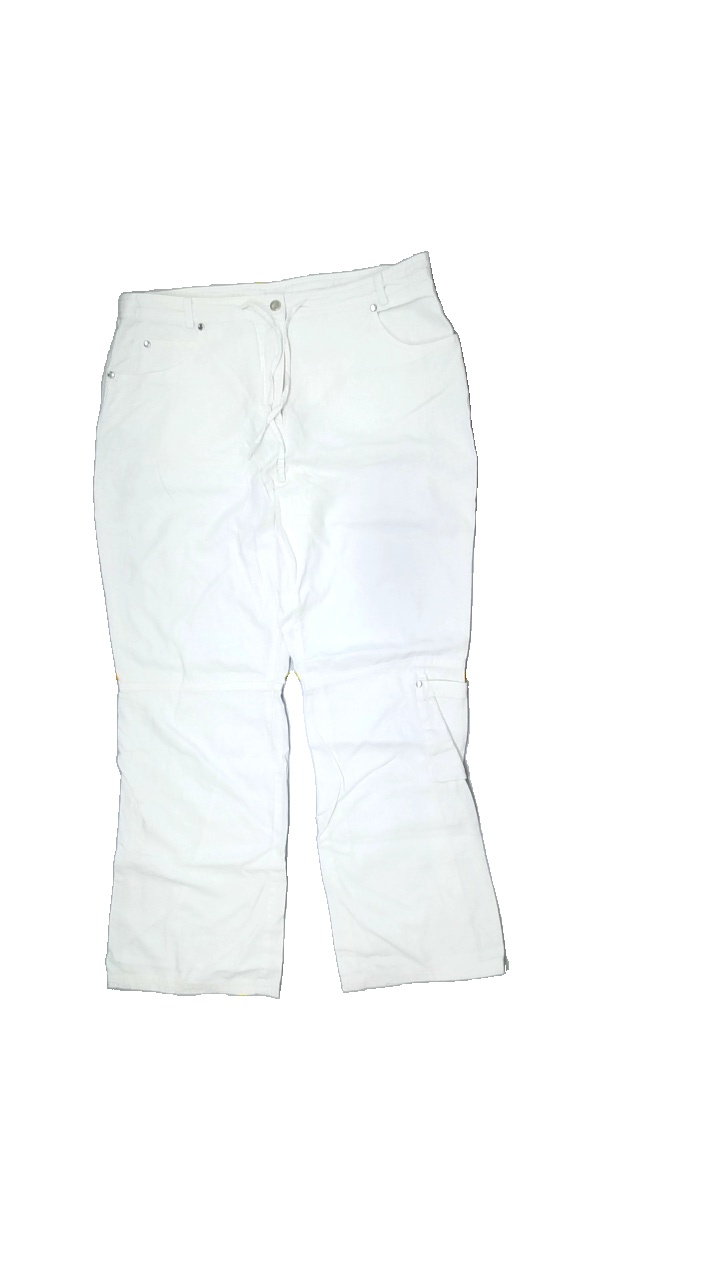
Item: Trousers (Ladies)
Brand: Missing
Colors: White
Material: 62% cotton, 38% viscose
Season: Summer
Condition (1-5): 4
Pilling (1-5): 5
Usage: Reuse
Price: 100-150